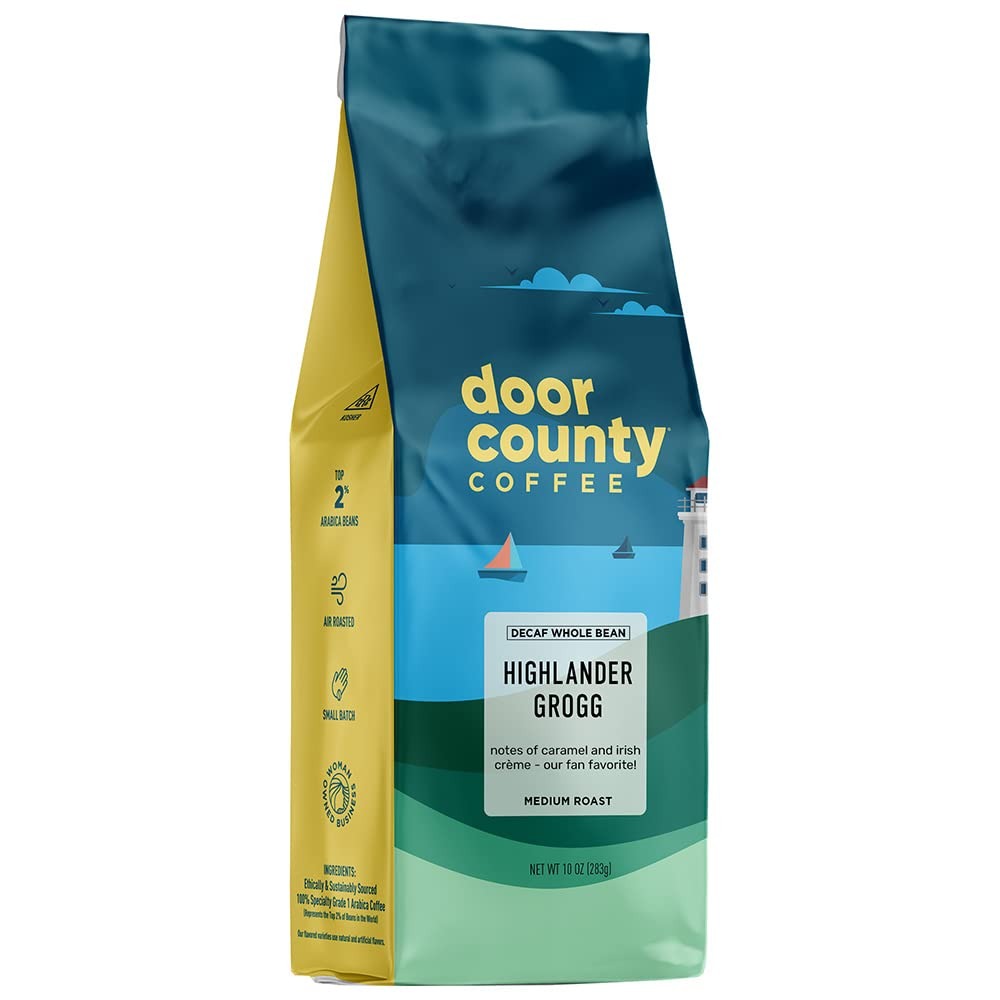
Item Name: Door County Coffee Highlander Grogg DECAF Flavored Whole Bean | 10 oz Bag | Medium Roast | 100% Specialty Arabica | Flavored Gourmet | Highlander Grogg DECAF
Bullet Point 1: OUR FAN FAVORITE: The perfect combination – Irish crème and caramel collide in this medium roast, whole bean, flavored, decaf coffee for the ultimate treat. A smooth bodied coffee with low acidity, our fan favorite.
Bullet Point 2: WEEKS SUPPLY OF COFFEE: Includes one 10 oz bag of flavored wholebean coffee to make about 7 pots of gourmet coffee in a drip style, regular coffee brewer.
Bullet Point 3: TOP SOURCED: We use only Specialty Class 1 Arabica coffee beans to make this flavored coffee wholebean medium roast, the top 2% of the coffee beans grown in the world!
Bullet Point 4: AIR ROASTED: Located in Door County, Wisconsin, Door County Coffee is a small, family-owned business, roasting every coffee bean to perfection, and to the same degree every single time and using Hot Air Roasting in Fluidized Air Bed Roasters. This specialized and unique process suspends the beans in hot air to be sure they are moving at all times and roast evenly.
Bullet Point 5: GUILT FREE TREAT: All of our specialty coffees can be enjoyed guilt-free. They are keto friendly with no dairy or gluten and contain 0 grams of sugar, fat, and carbs per 6 oz serving!!
Bullet Point 6: READY TO BREW: No matter how you brew it, our coffee can be perfectly ground to be ideal for a variety of coffee brewing methods, including traditional drip brewer, french press, or cold brew.
Product Description: OUR FAN FAVORITE! The perfect combination – Irish Crème and Caramel collide in this medium roast, whole bean, flavored, decaf coffee for the ultimate treat. A smooth-bodied coffee with low acidity, our fan favorite! Highlander Grogg creates moments to savor and an aroma that is truly unlike any other. Highlander Grogg Decaf coffee, Highlander Grogg flavoring, Highlander Grogg flavored coffee, caramel lover, irish cream lover, irish cream flavored coffee, caramel flavored coffee, coffee, door county, door county coffee, coffee beverages, craft coffee, coffee roaster, coffee beans, whole bean coffee, coffee ground, gourmet coffee, small-batch coffee, coffee bag, coffee grounds, flavored coffee ground, coffee flavored, flavored coffee, medium roast coffee, ground coffee, keto coffee, coffee gifts, ground coffee medium roast, coffee gift basket, coffee gift set, coffee gift, coffee flavoring, coffee beans whole beans, coffee flavoring, medium roast coffee beans, flavored coffee beans, medium roast ground coffee, coffee flavor, coffee flavors, coffee flavored, ground flavored coffee
Value: 10.0
Unit: Ounce

Price: 12.99